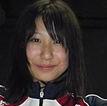
Age: 12